Oymyakon

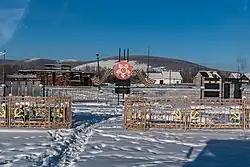
Monument to the "Great Patriotic War", February 2019

During World War II, an airfield was built in the district of Aeroport, for the Alaska-Siberian (ALSIB) air route, used to ferry American Lend-Lease aircraft to the Eastern Front. Oymyakon is located near the historic Road of Bones. Over the last few decades, the population of Oymyakon has shrunk significantly. The village had a peak population of roughly 2,500 inhabitants, but that number has dwindled to fewer than 900 in 2018. The local economy is mostly fur trading and ice fishing.